Daniel Parker (artist)

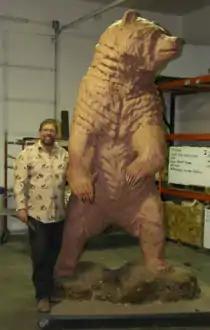
Parker in 2008 standing near his "Something's Coming" grizzly bear sculpture in clay

Parker has created a number of monumental sculptures, the most notable being "Yellowstone Legacy" and "Black Mesa Mulies". The "Yellowstone Legacy" sculpture was purchased by The Hibernation Station motel in West Yellowstone, Montana. "Black Mesa Mulies"—purchased by NatureWorks, Inc., a Tulsa organization which promotes wildlife conservation and education—is displayed in River Parks, adjacent the Arkansas River in Tulsa, Oklahoma, where a number of other bronze wildlife sculptures are also on display along the River Parks trail, including one by fellow Montana sculptor Sherry Sander.